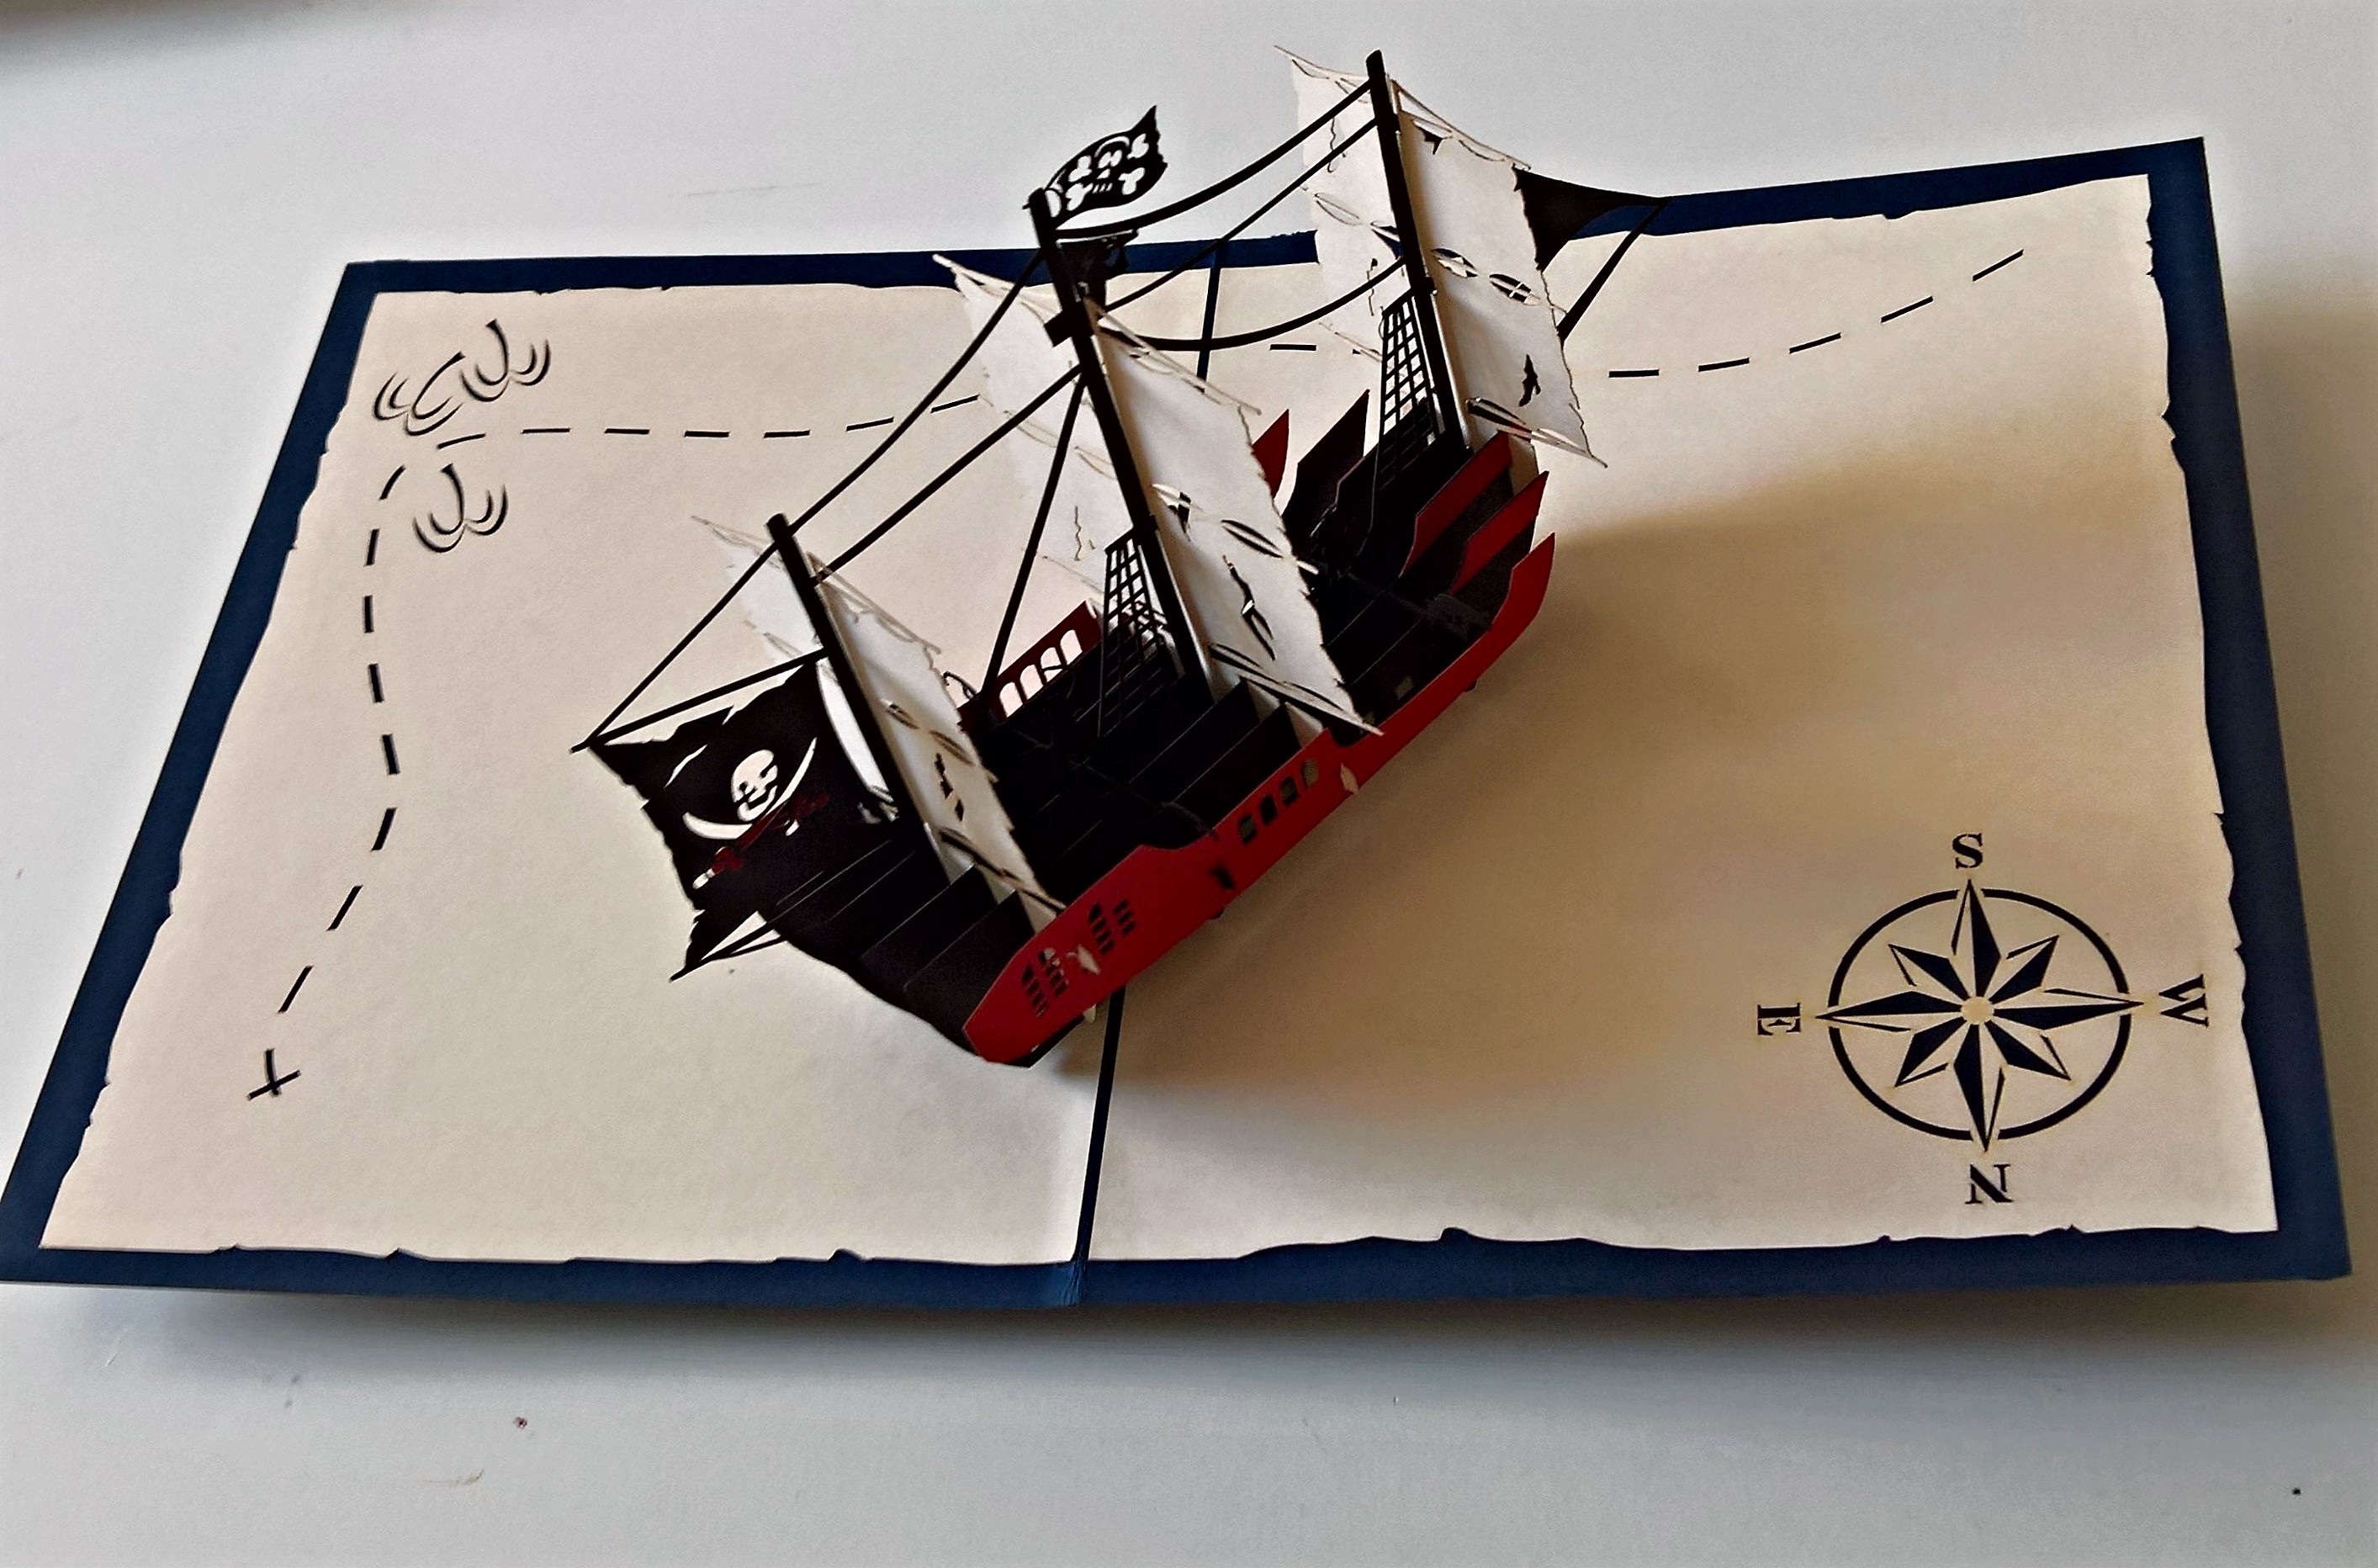
white, red, black, map, art, sketch, drawing, illustration, design, greeting, surprise, folding, pirate ship, 3 d printing, filigree ship parts, blue white red, special greetings